Blech

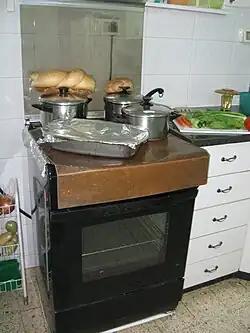
A copper blech covers the lit burners on a stovetop, keeping food warm for the Shabbos meal.

A blech (from the Yiddish word בלעך meaning "tin" or "sheet metal", alternatively from Middle High German or Standard German "Blech", meaning tin or sheet metal) is a metal sheet used by many observant Jews to cover stovetop burners (and for some, the cooker's knobs and dials) on Shabbos (the Jewish Sabbath), as part of the precautions taken to avoid violating the halachic prohibition against cooking on the Sabbath.